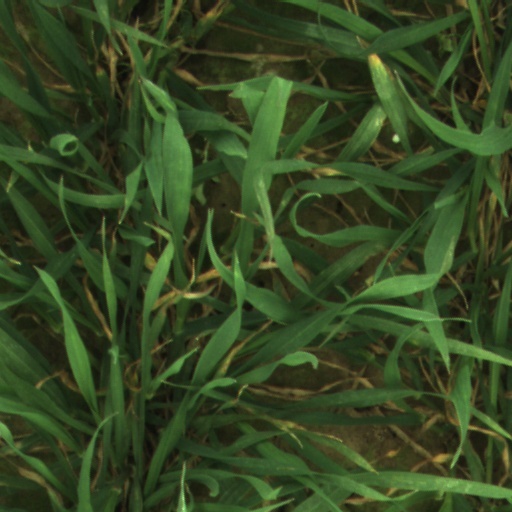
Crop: wheat